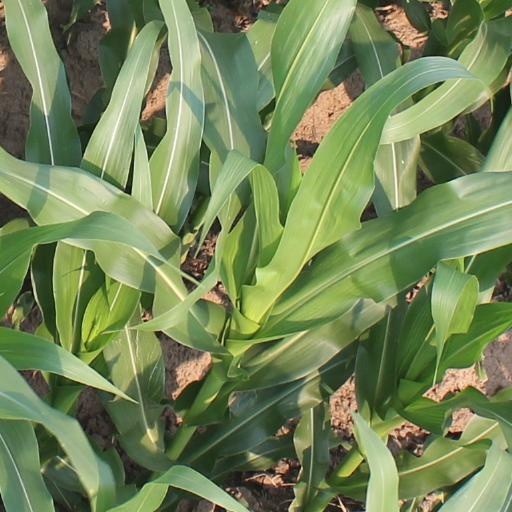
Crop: maize; corn